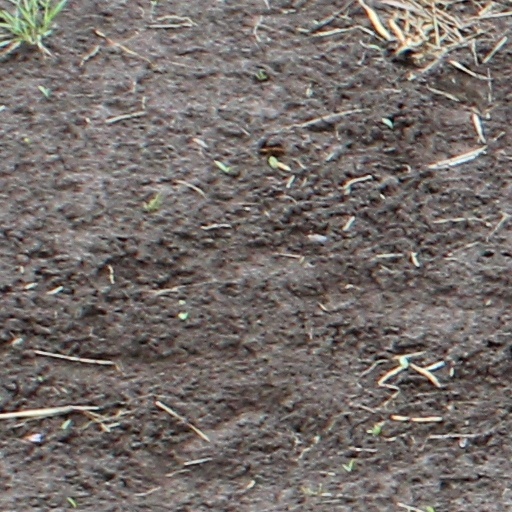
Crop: wheat